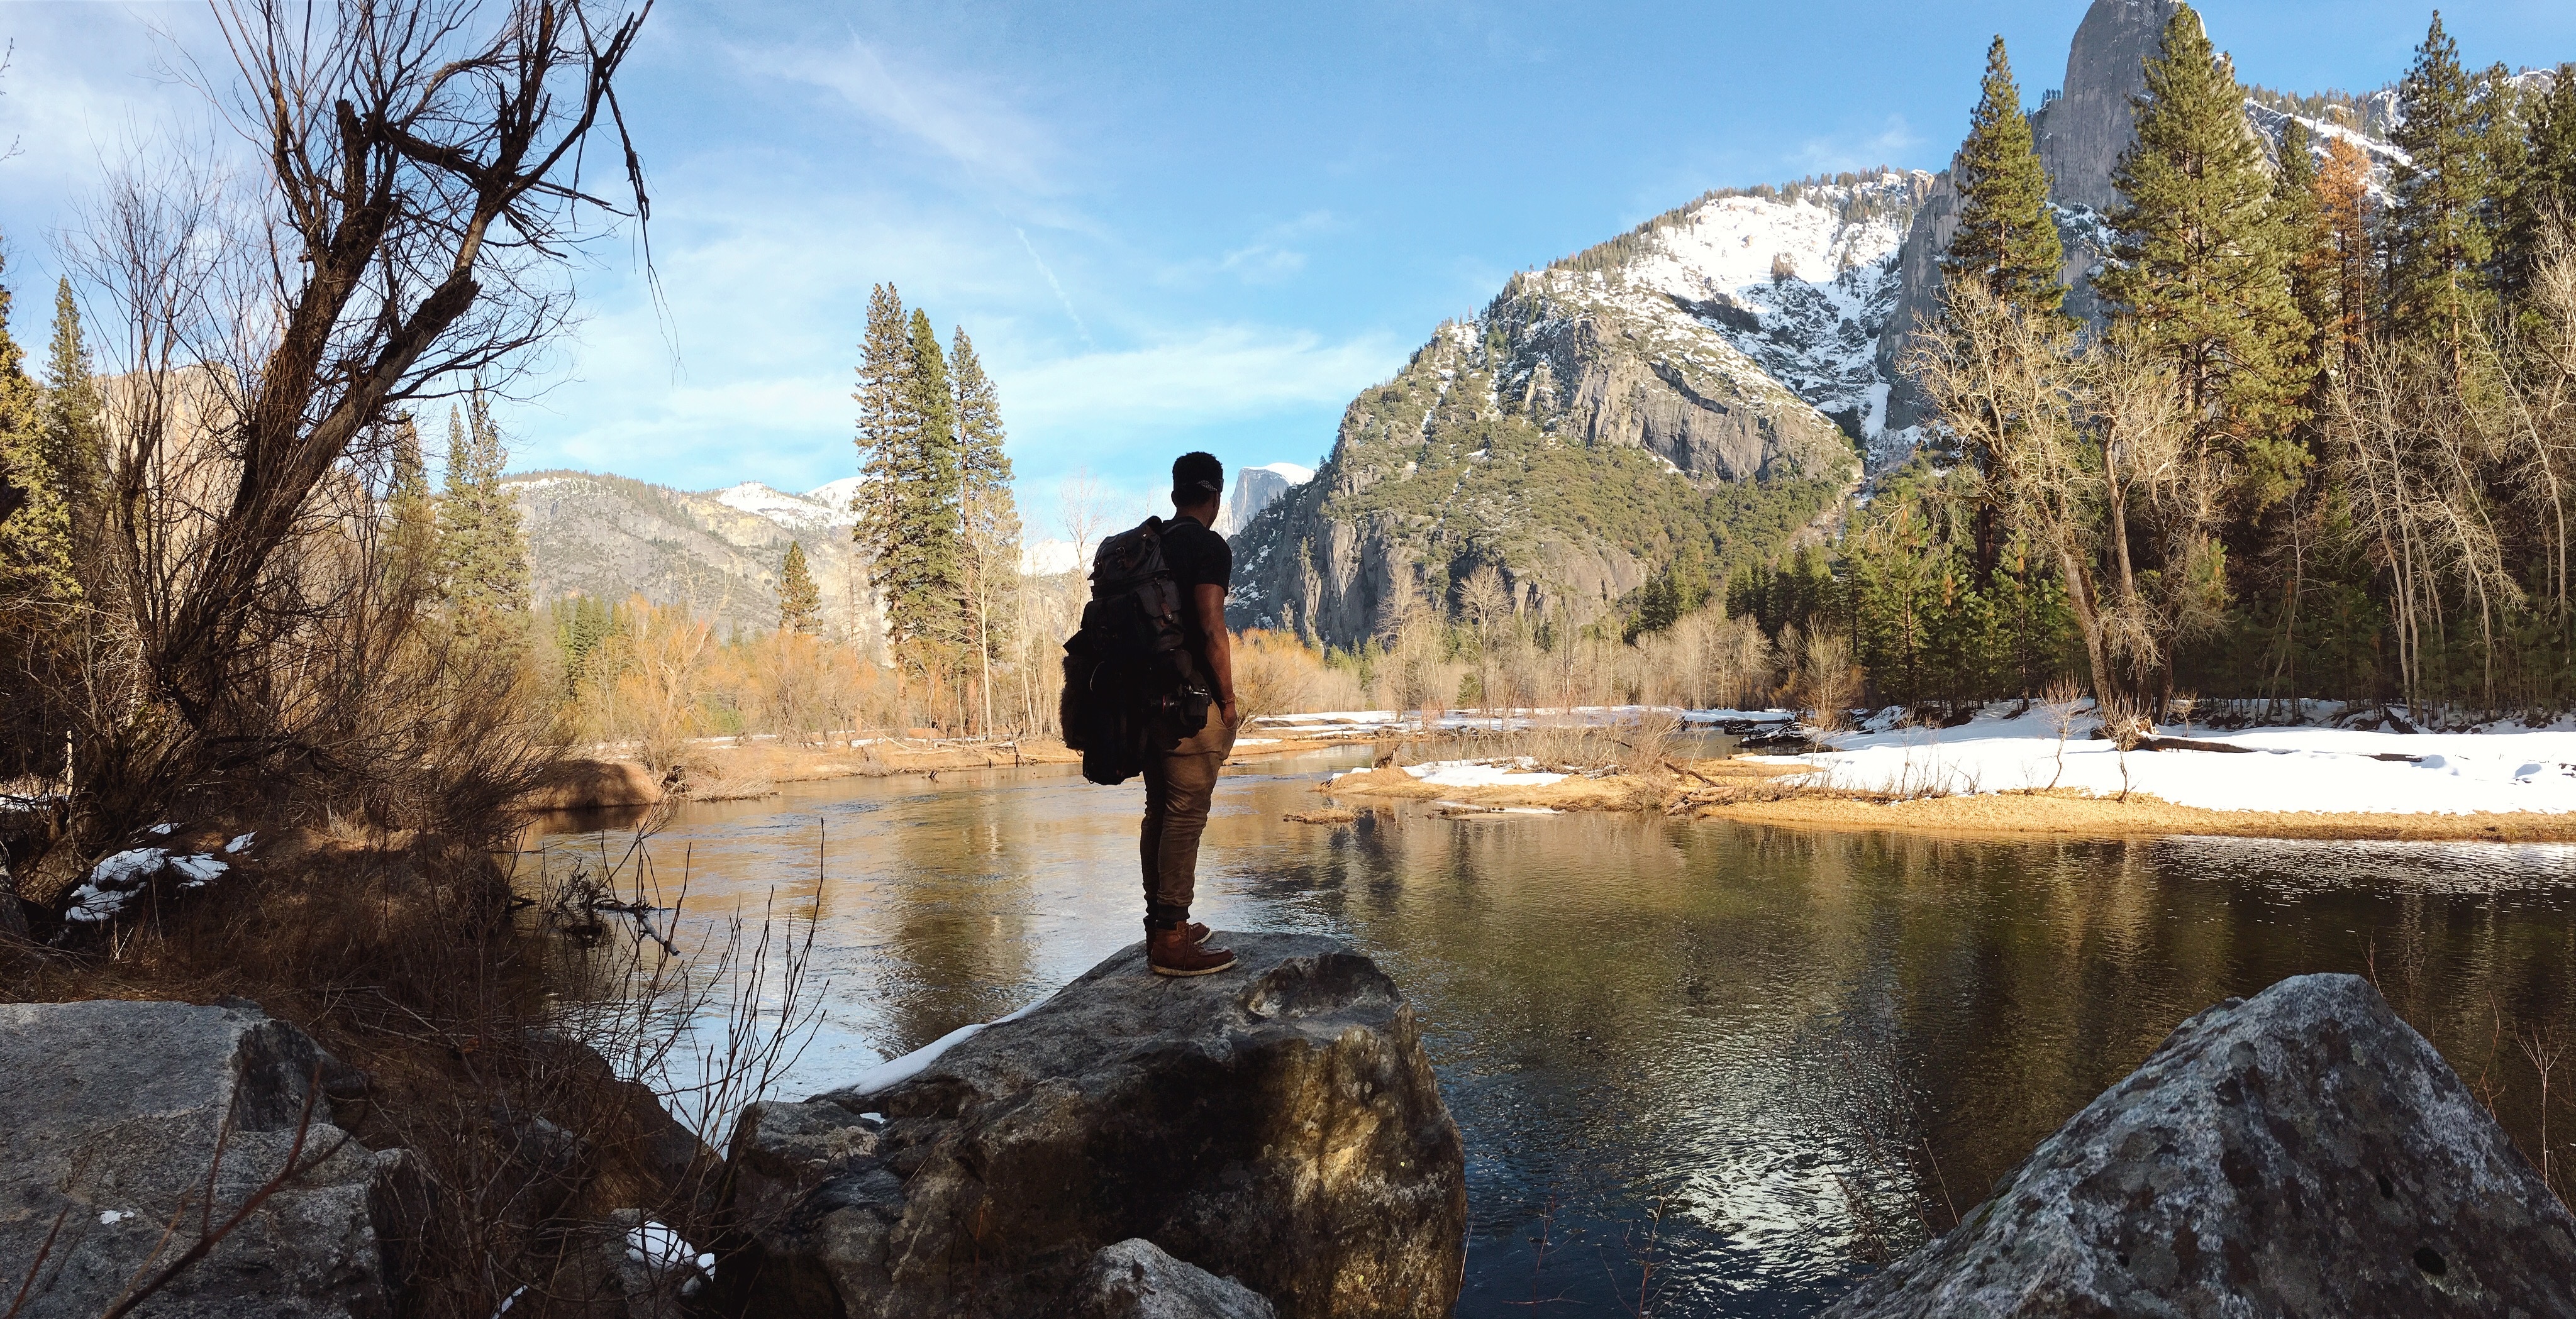
wilderness, walking, mountain, lake, adventure, river